List of burial places of presidents of Turkey

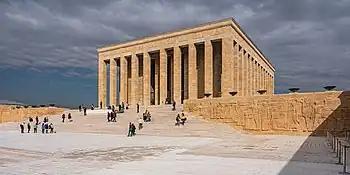
Anıtkabir is the mausoleum of Mustafa Kemal Atatürk, the founder of modern Turkey

The following is a list of burial places of the Presidents of Turkey.